John Dustin Archbold

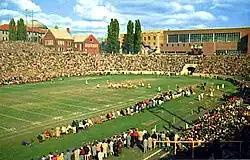
Archbold Stadium, Syracuse University

In 1886, Archbold became a member of the board of trustees of Syracuse University, and was the board's president from 1893 until his death in 1916. From 1893 to 1914, he contributed nearly $6,000,000 for eight buildings, including the full cost of Archbold Stadium (opened 1907, demolished 1978; the Carrier Dome was built on this site), Sims Hall (men's dormitory, 1907), Archbold Gymnasium (1908, nearly destroyed by fire in 1947, but still in use), and the oval athletic field.